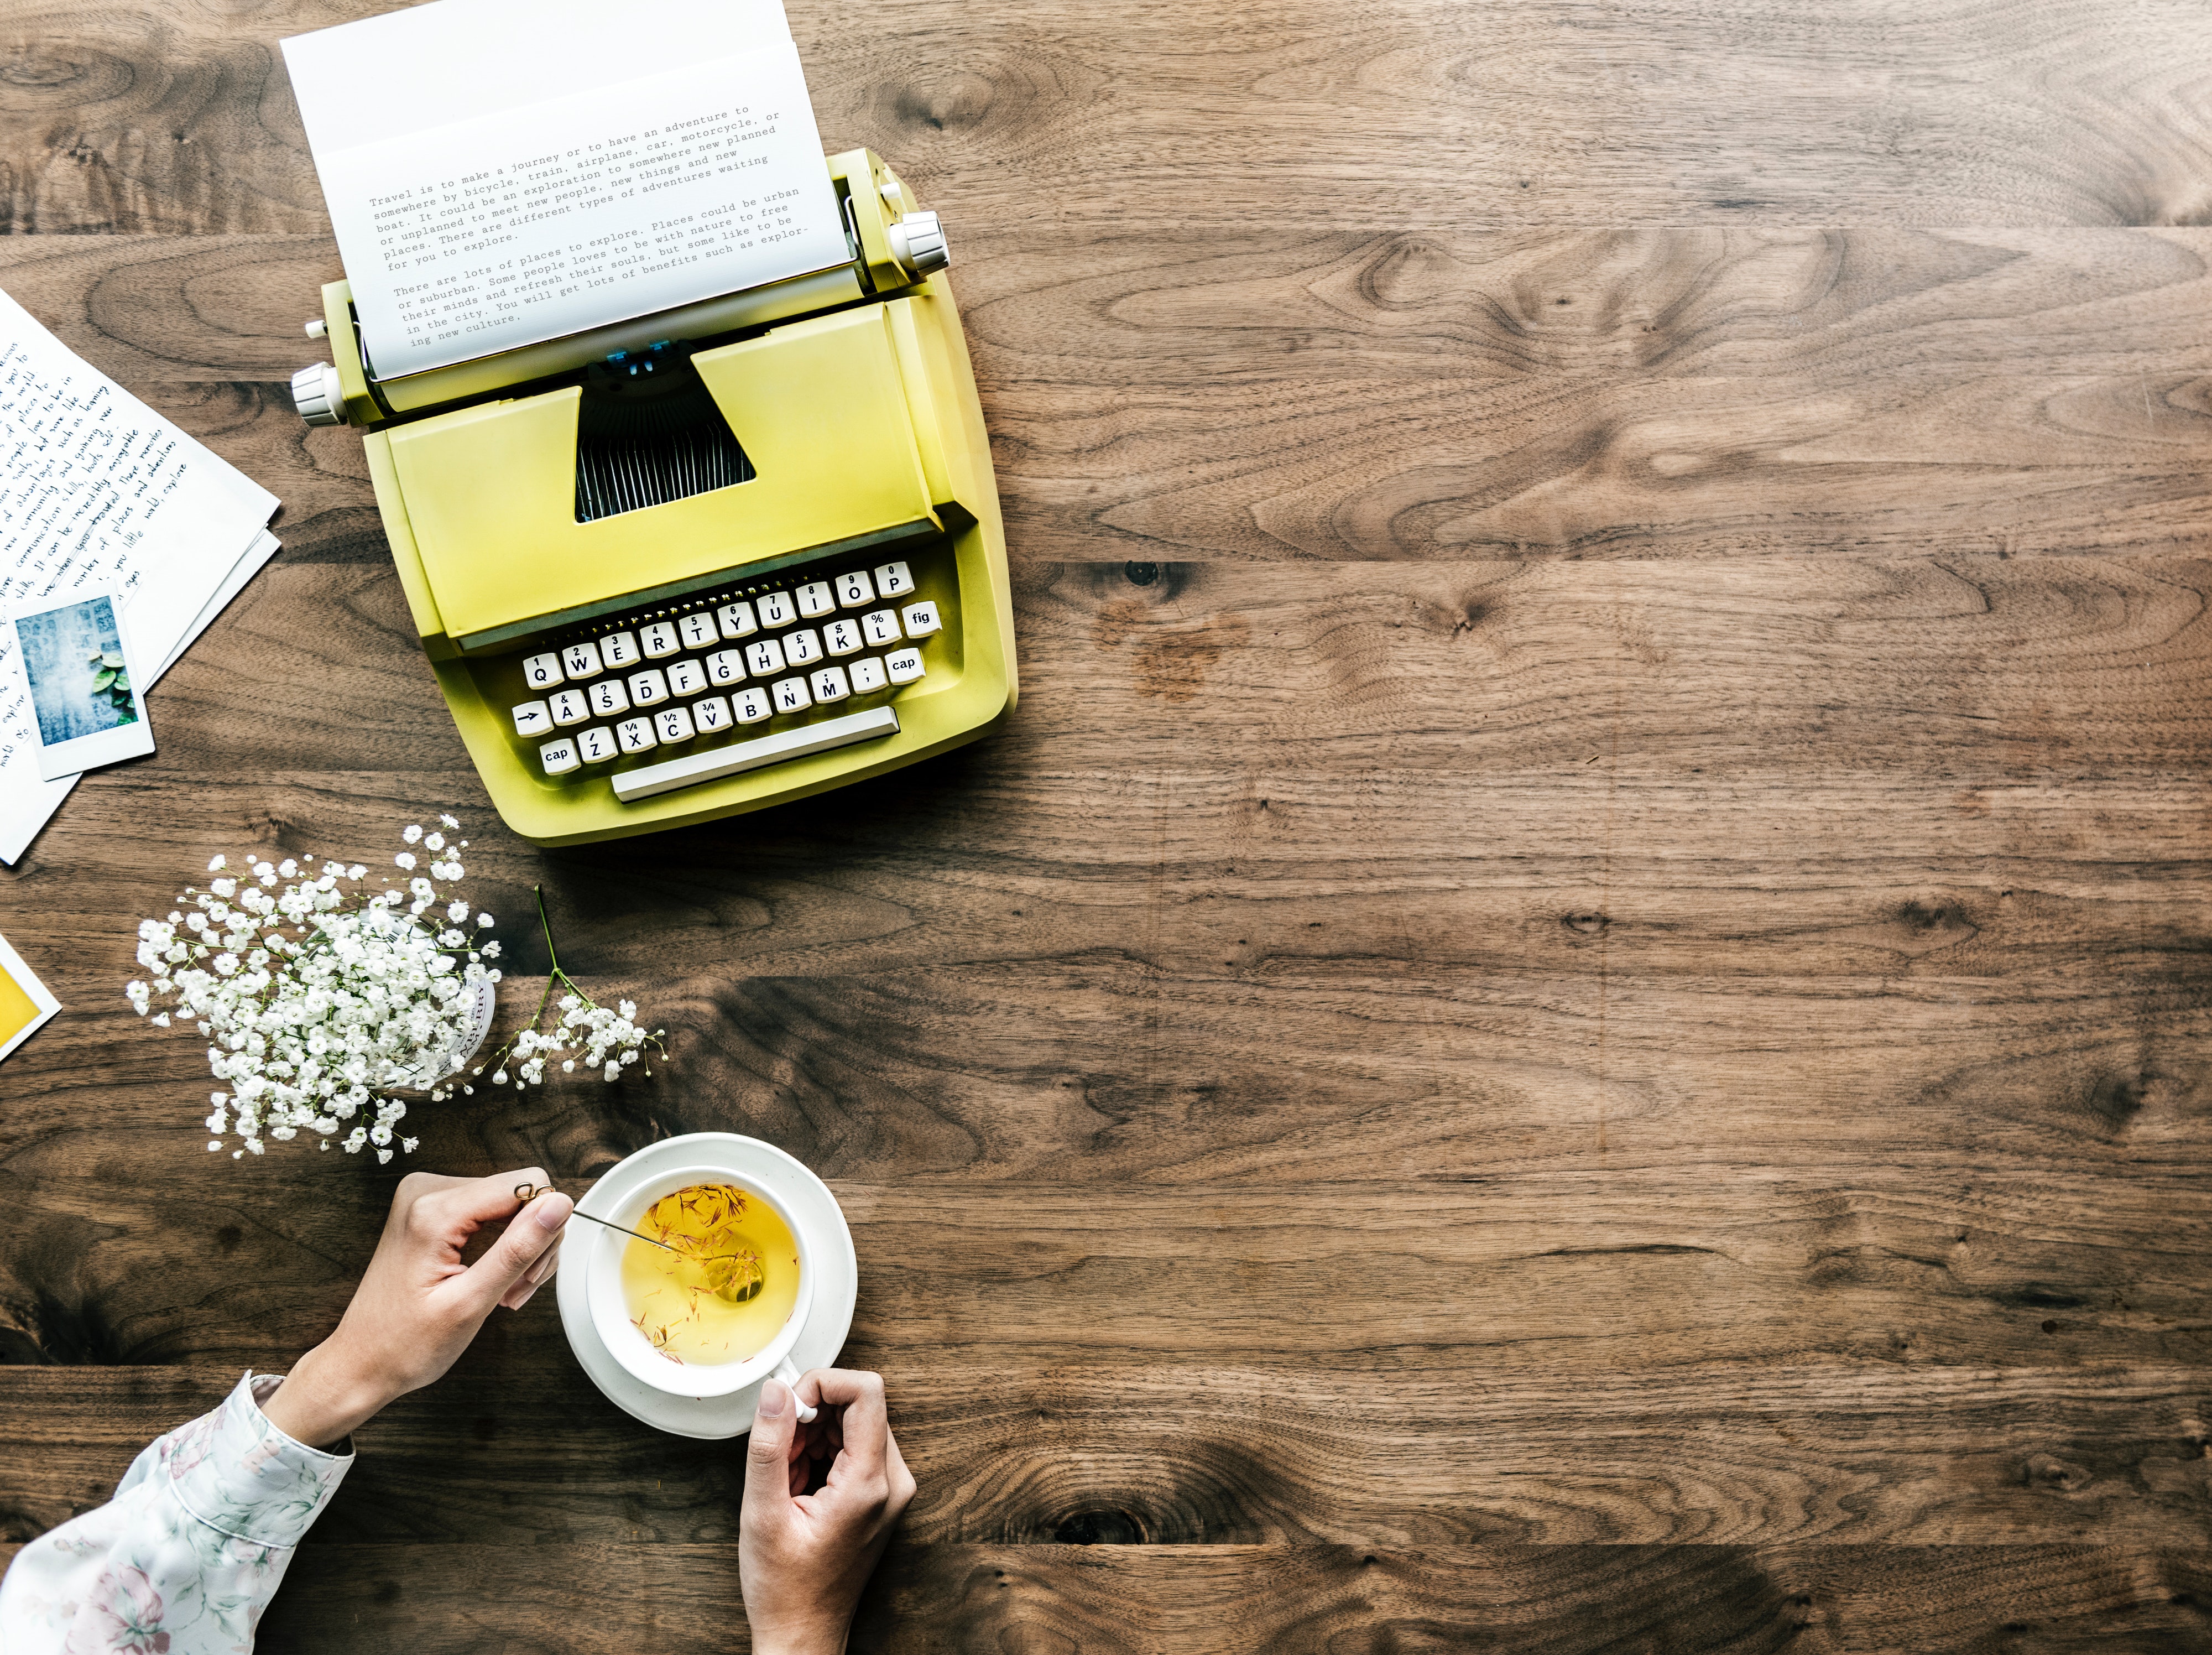
yellow, wood